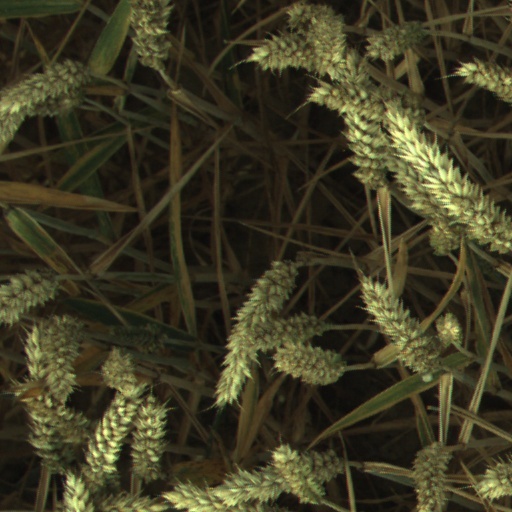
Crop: wheat